2009 Japan Series

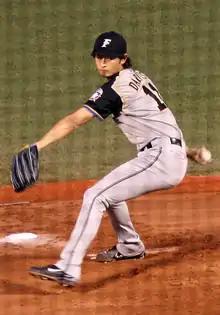
Due to injury, Yu Darvish (seen here in 2007) pitched for the first time in 43 days when he started Game 2.

Despite experiencing back soreness and shoulder fatigue, Yu Darvish started Game 2 for the Fighters. Darvish had not pitched since September 20, 43 days before his surprising Game 2 start. A week before the series, trainer Seiichiro Nakagaki stated that it would be "virtually impossible for him to pitch in the series". Pitching coach Masato Yoshii echoed this belief when he stated that he would require a "miraculous recovery" to pitch in time for the series. Darvish was seen practicing before Saturday's series opener, however, prompting some speculation that he would make an appearance in the series. During the game, spectators noticed that Darvish had altered his pitching form—he shortened his stride to prevent aggravating his lower back injury. After the series, Darvish assessed his health and believed that he was "about 50 percent".